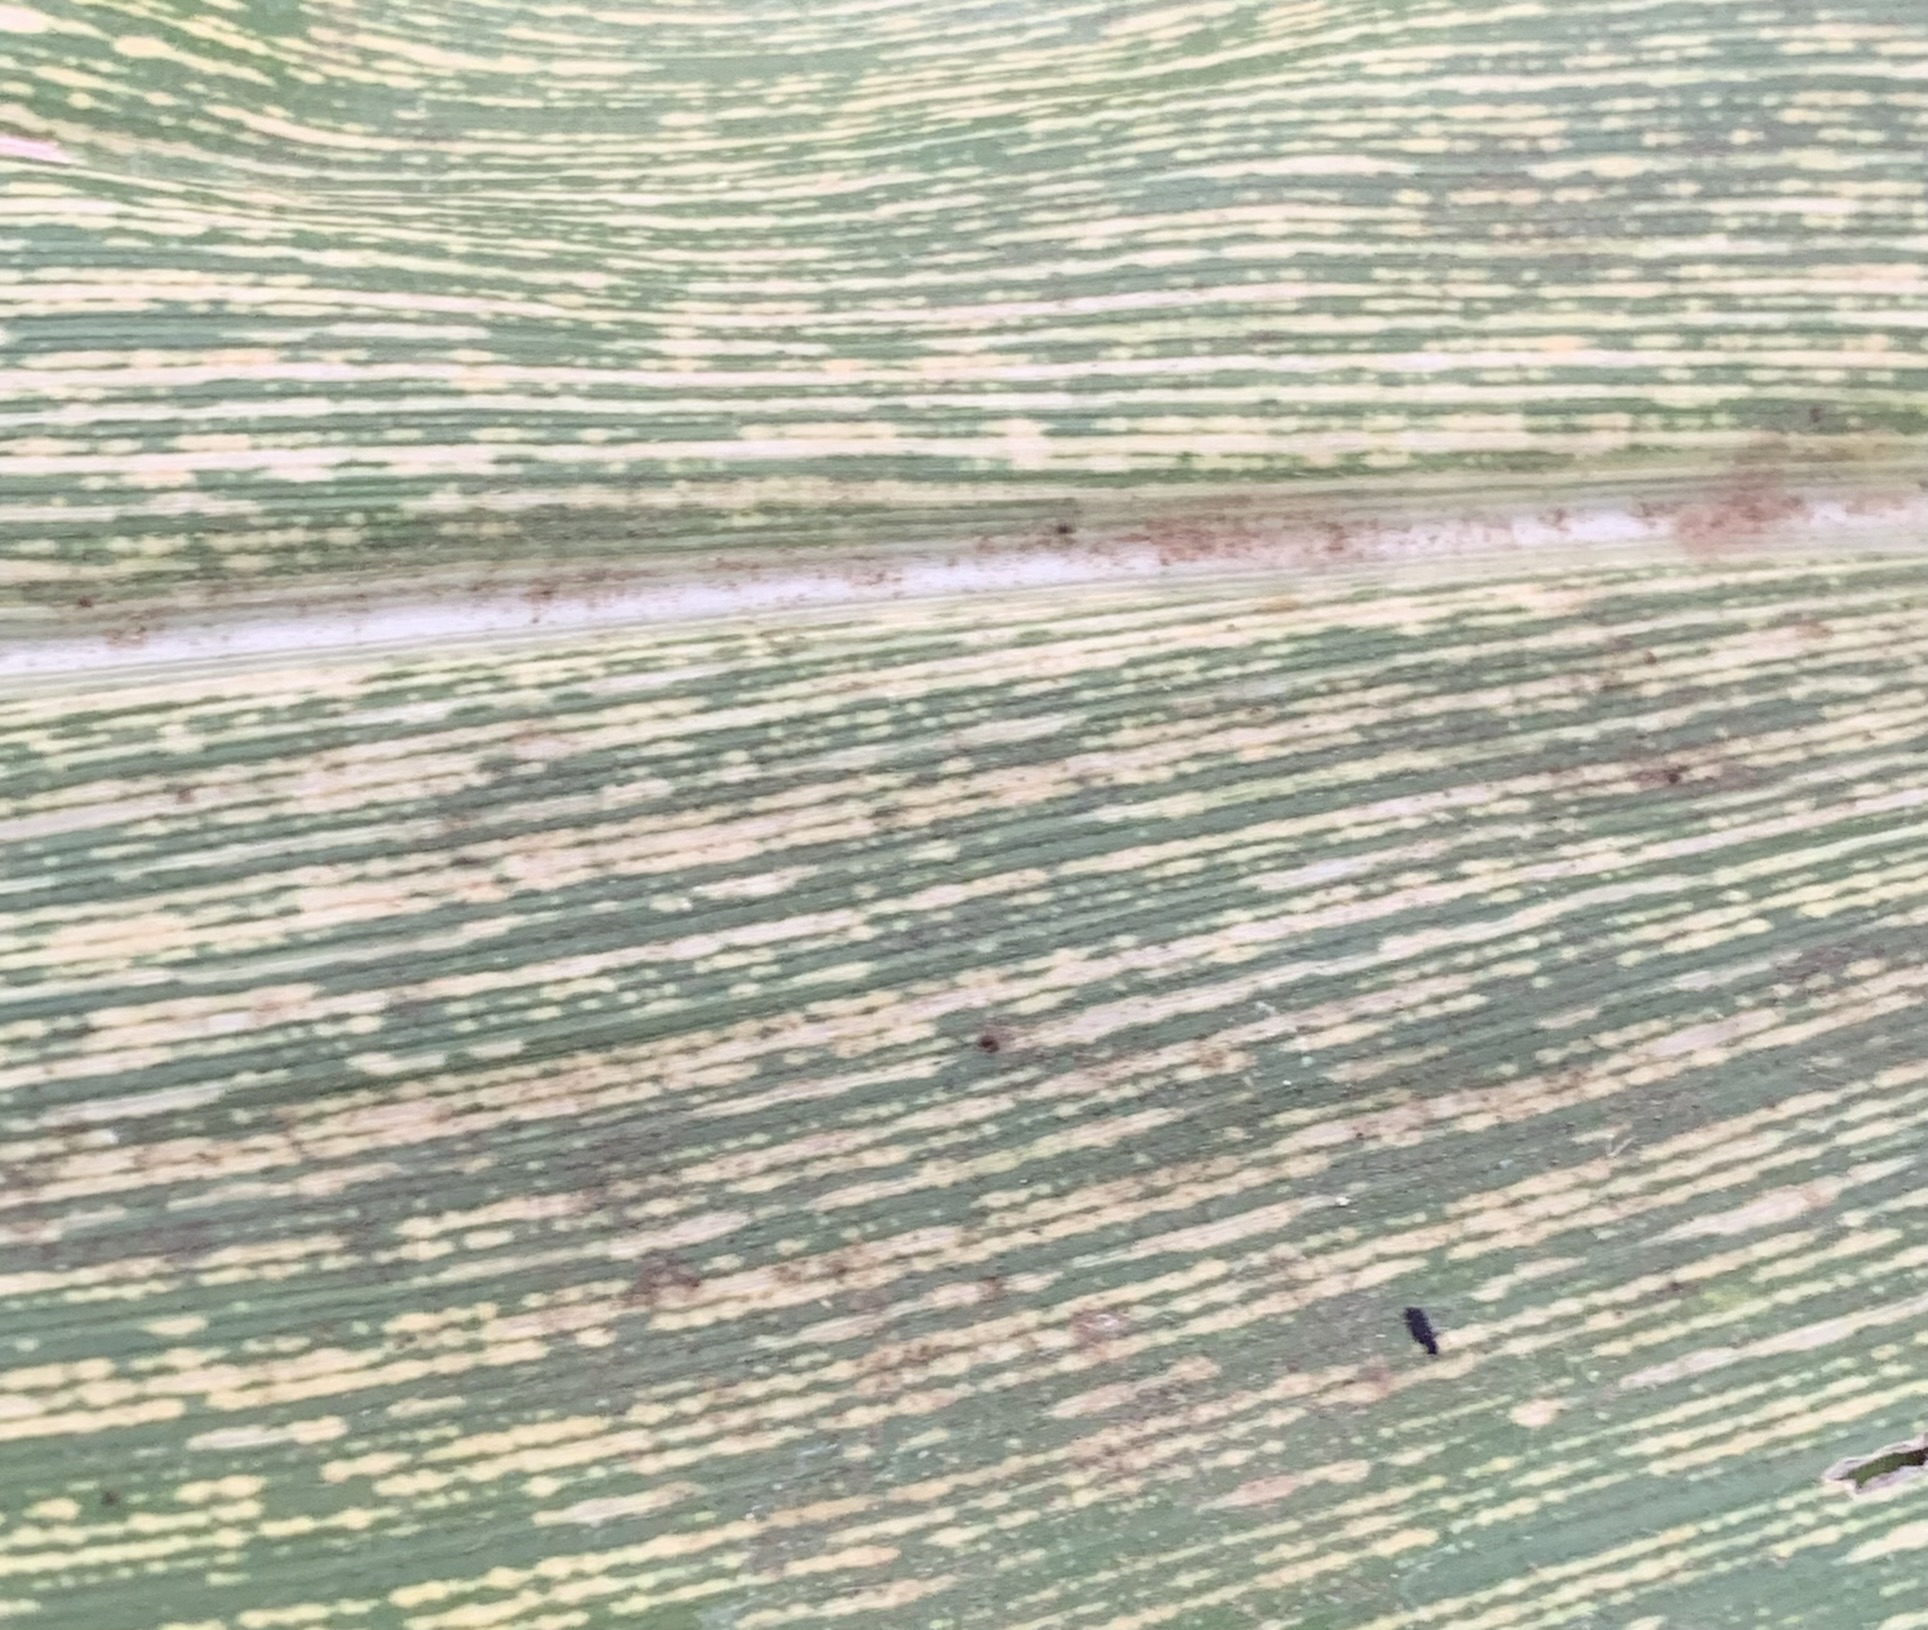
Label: MSV